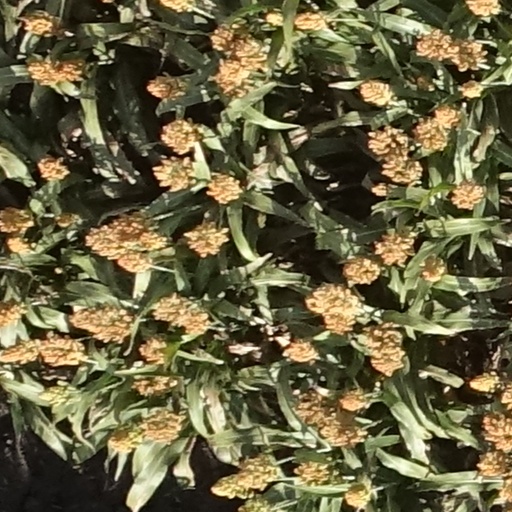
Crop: sorghum